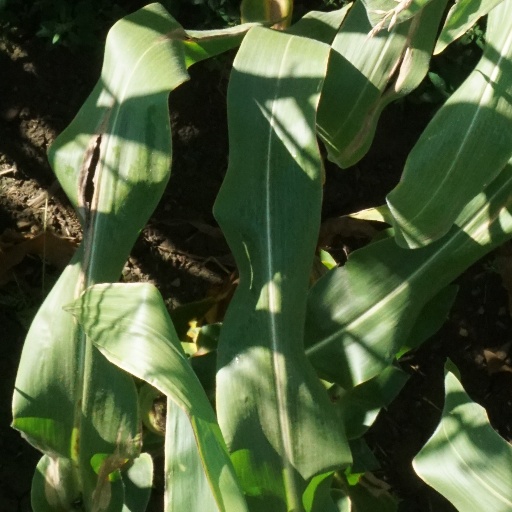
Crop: maize; corn